Kingdom of Italy

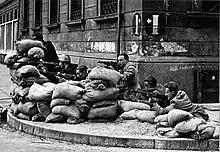
Italian anti-fascist partisans in Milan during the liberation of Italy, April 1945

Mussolini and Adolf Hitler first met in June 1934, when Mussolini opposed German plans to annex Austria to ensure that Nazi Germany would not become hegemonic in Europe. Public appearances and propaganda constantly portrayed the closeness of Mussolini and Hitler and the similarities between Italian Fascism and German National Socialism. While both ideologies had significant similarities, the two factions were suspicious of each other, and both leaders were in competition for world influence.